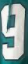
Number: 9